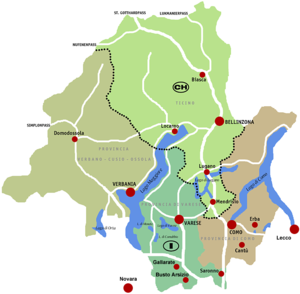
L’Insubrie est une région historique et géographique incluse dans la Lombardie et le Piémont en Italie, ainsi qu'en Suisse.